Boston police strike

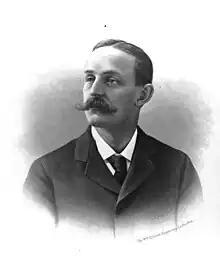

The Boston police organized under an AFL charter in order to gain support from other unions in their negotiations and any strike that might ensue. On August 9, 1919, the Boston Social Club requested a charter from the AFL. On August 11, Curtis issued a General Order forbidding police officers to join any "organization, club or body outside the department", making an exception only for patriotic organizations such as the newly-formed American Legion. His administration argued that such a rule was based on the conflict of interest between police officers' duties and union membership: